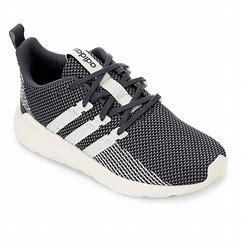
Brand: Adidas
Model: Questar Flow